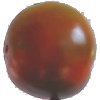
Label: Tomato Maroon 1